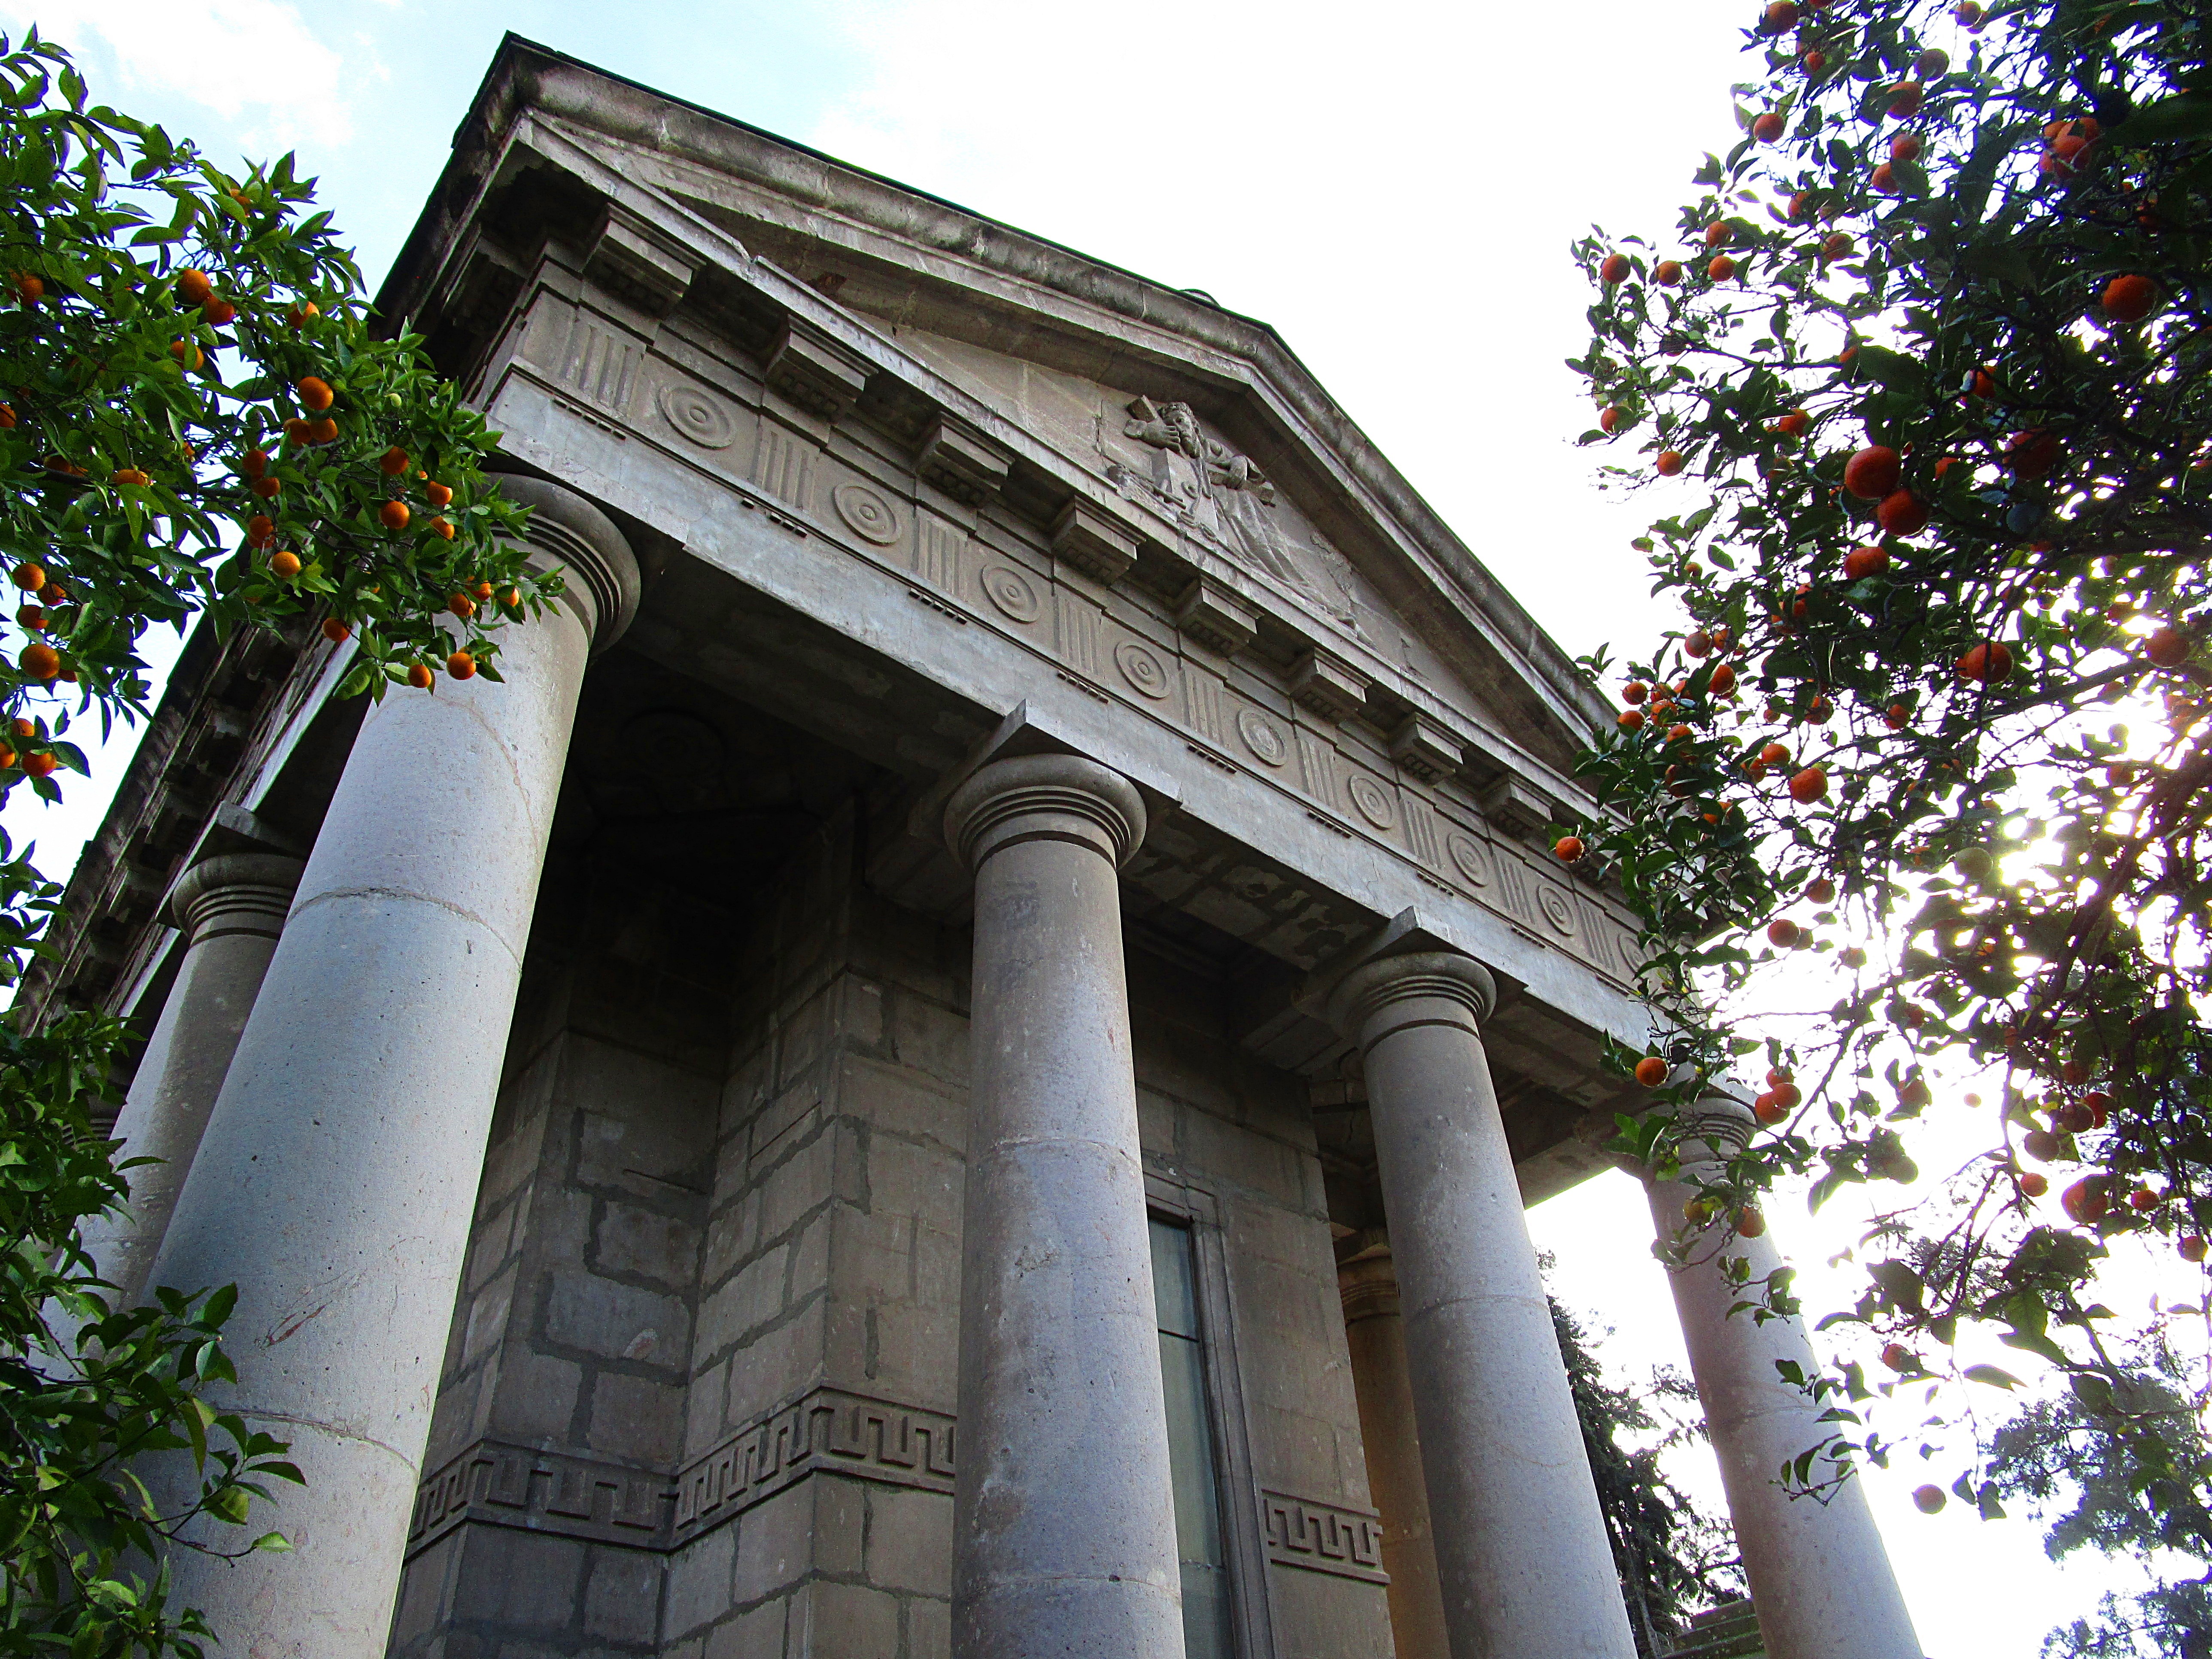
architecture, structure, perspective, old, monument, arch, construction, landmark, facade, place of worship, pillars